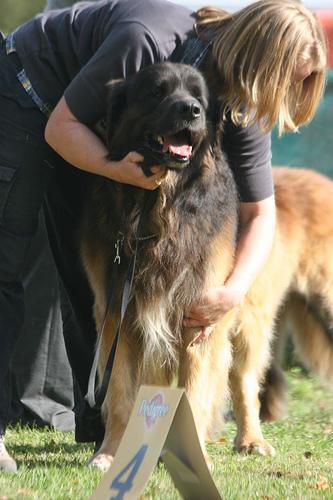
Leonberg